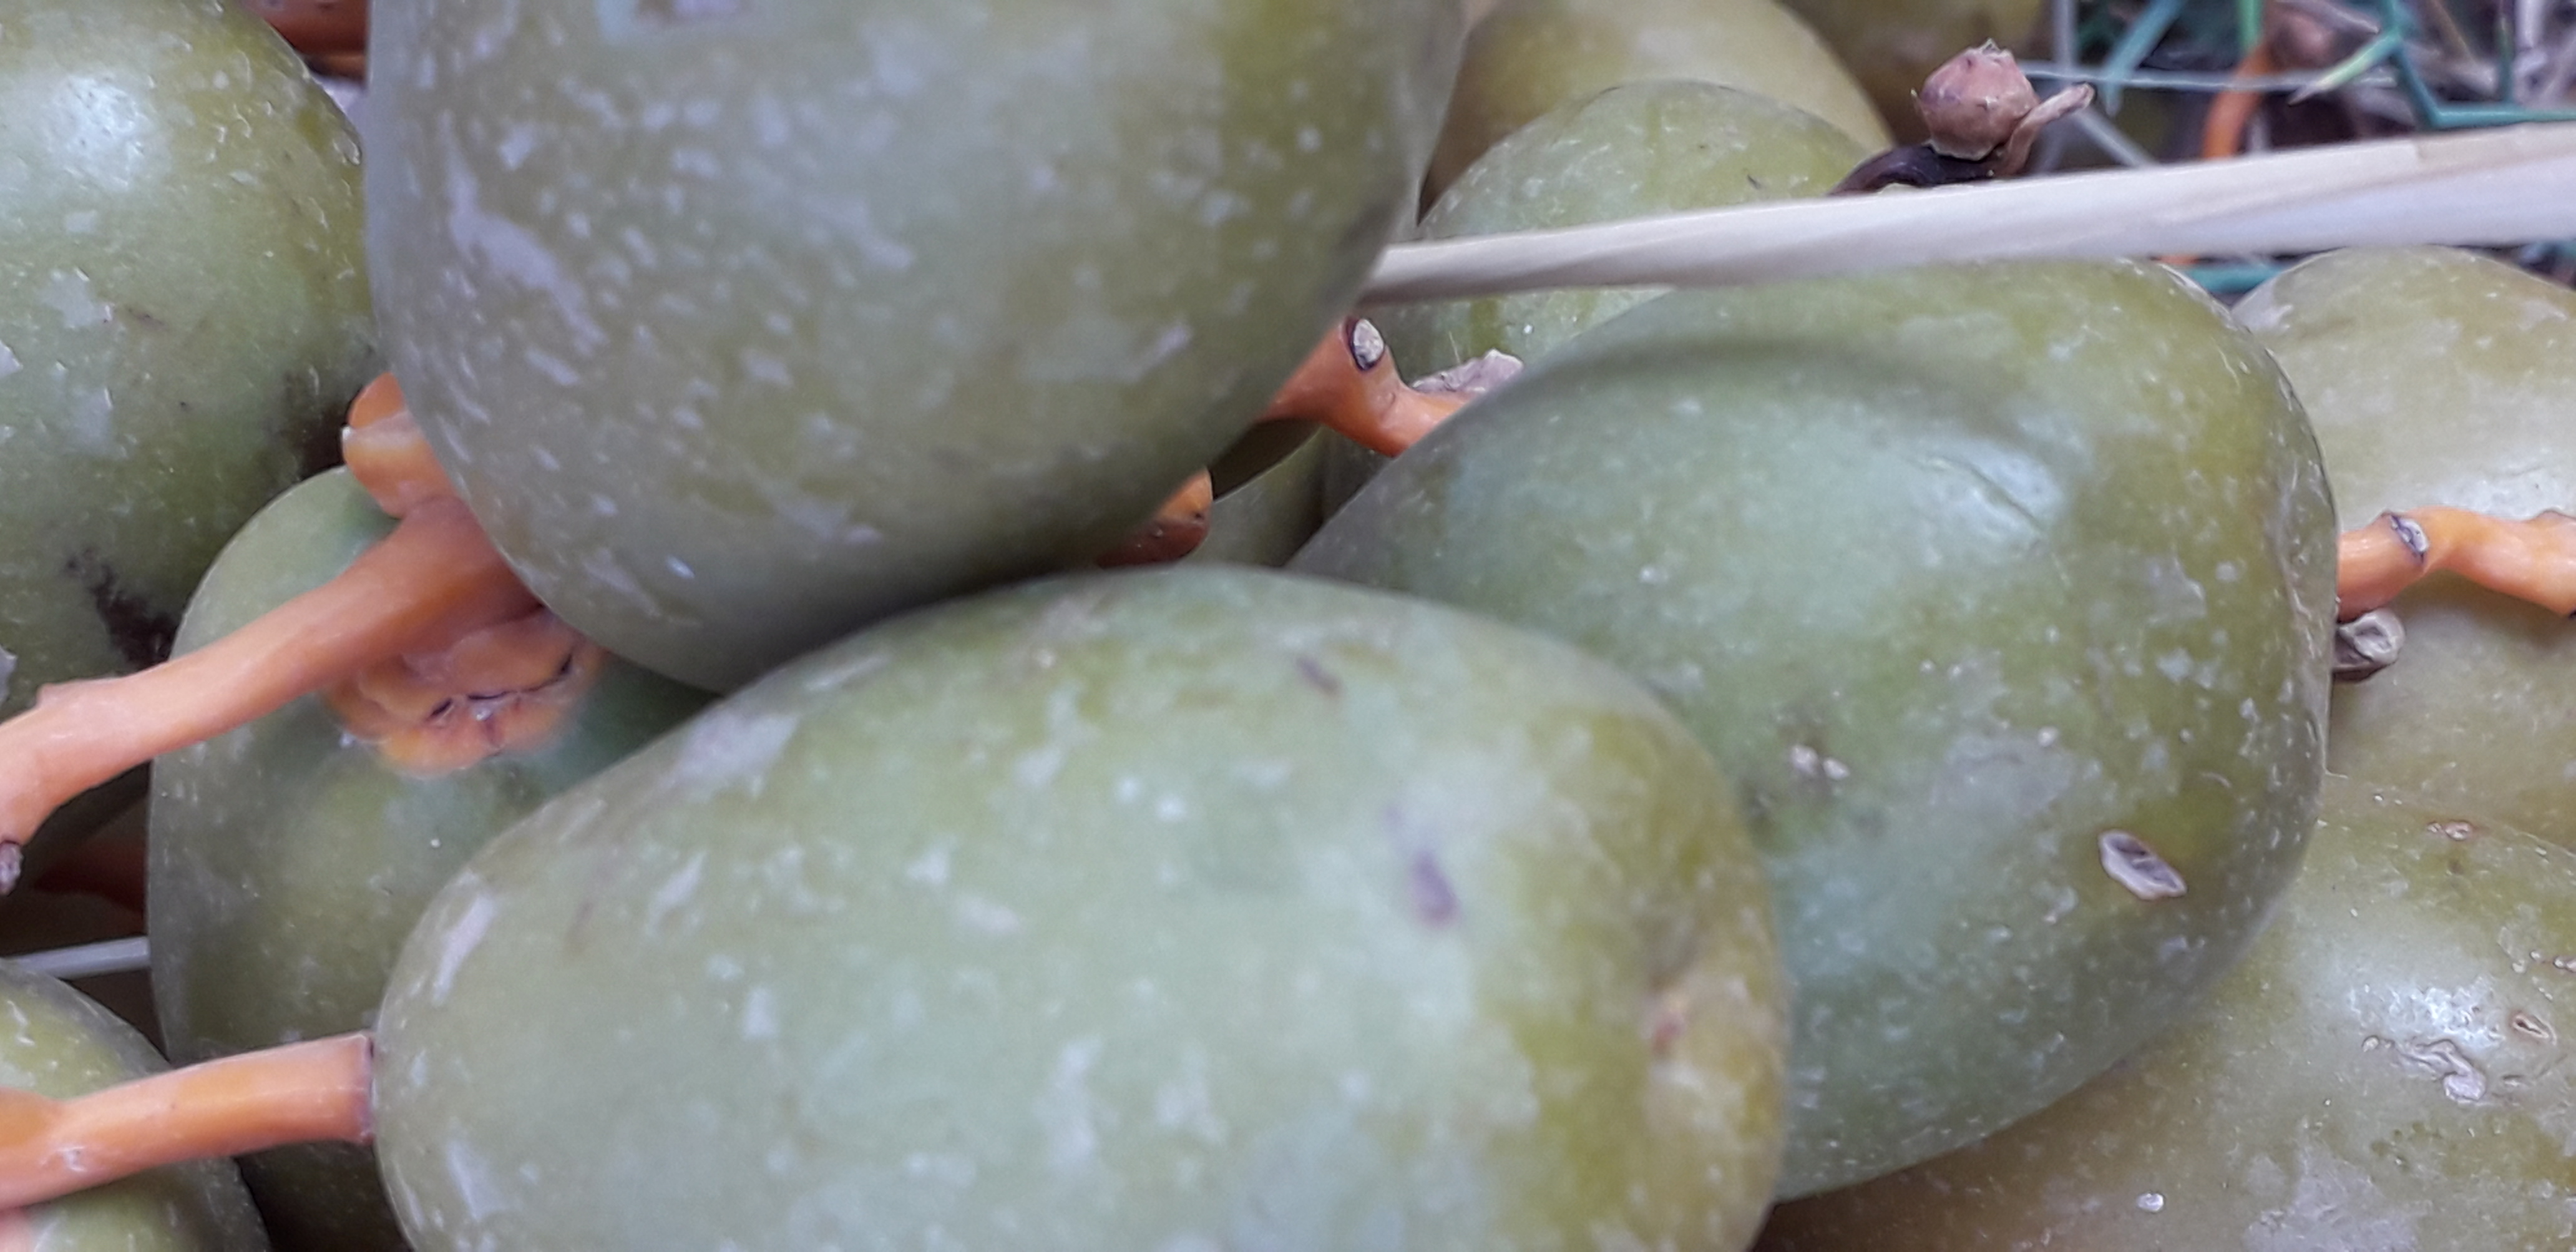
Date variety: Boufagous